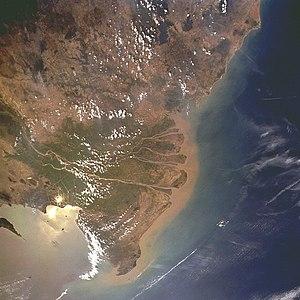
Le Mékong est un fleuve d’Asie du Sud-Est, le dixième fleuve du monde et le quatrième d’Asie au plus grand débit, celui-ci atteignant en moyenne 284 km³ d’eau par an. Les chiffres concernant sa longueur varient de 4 350 à 4 909 km, et son bassin versant draine 810 000 km².